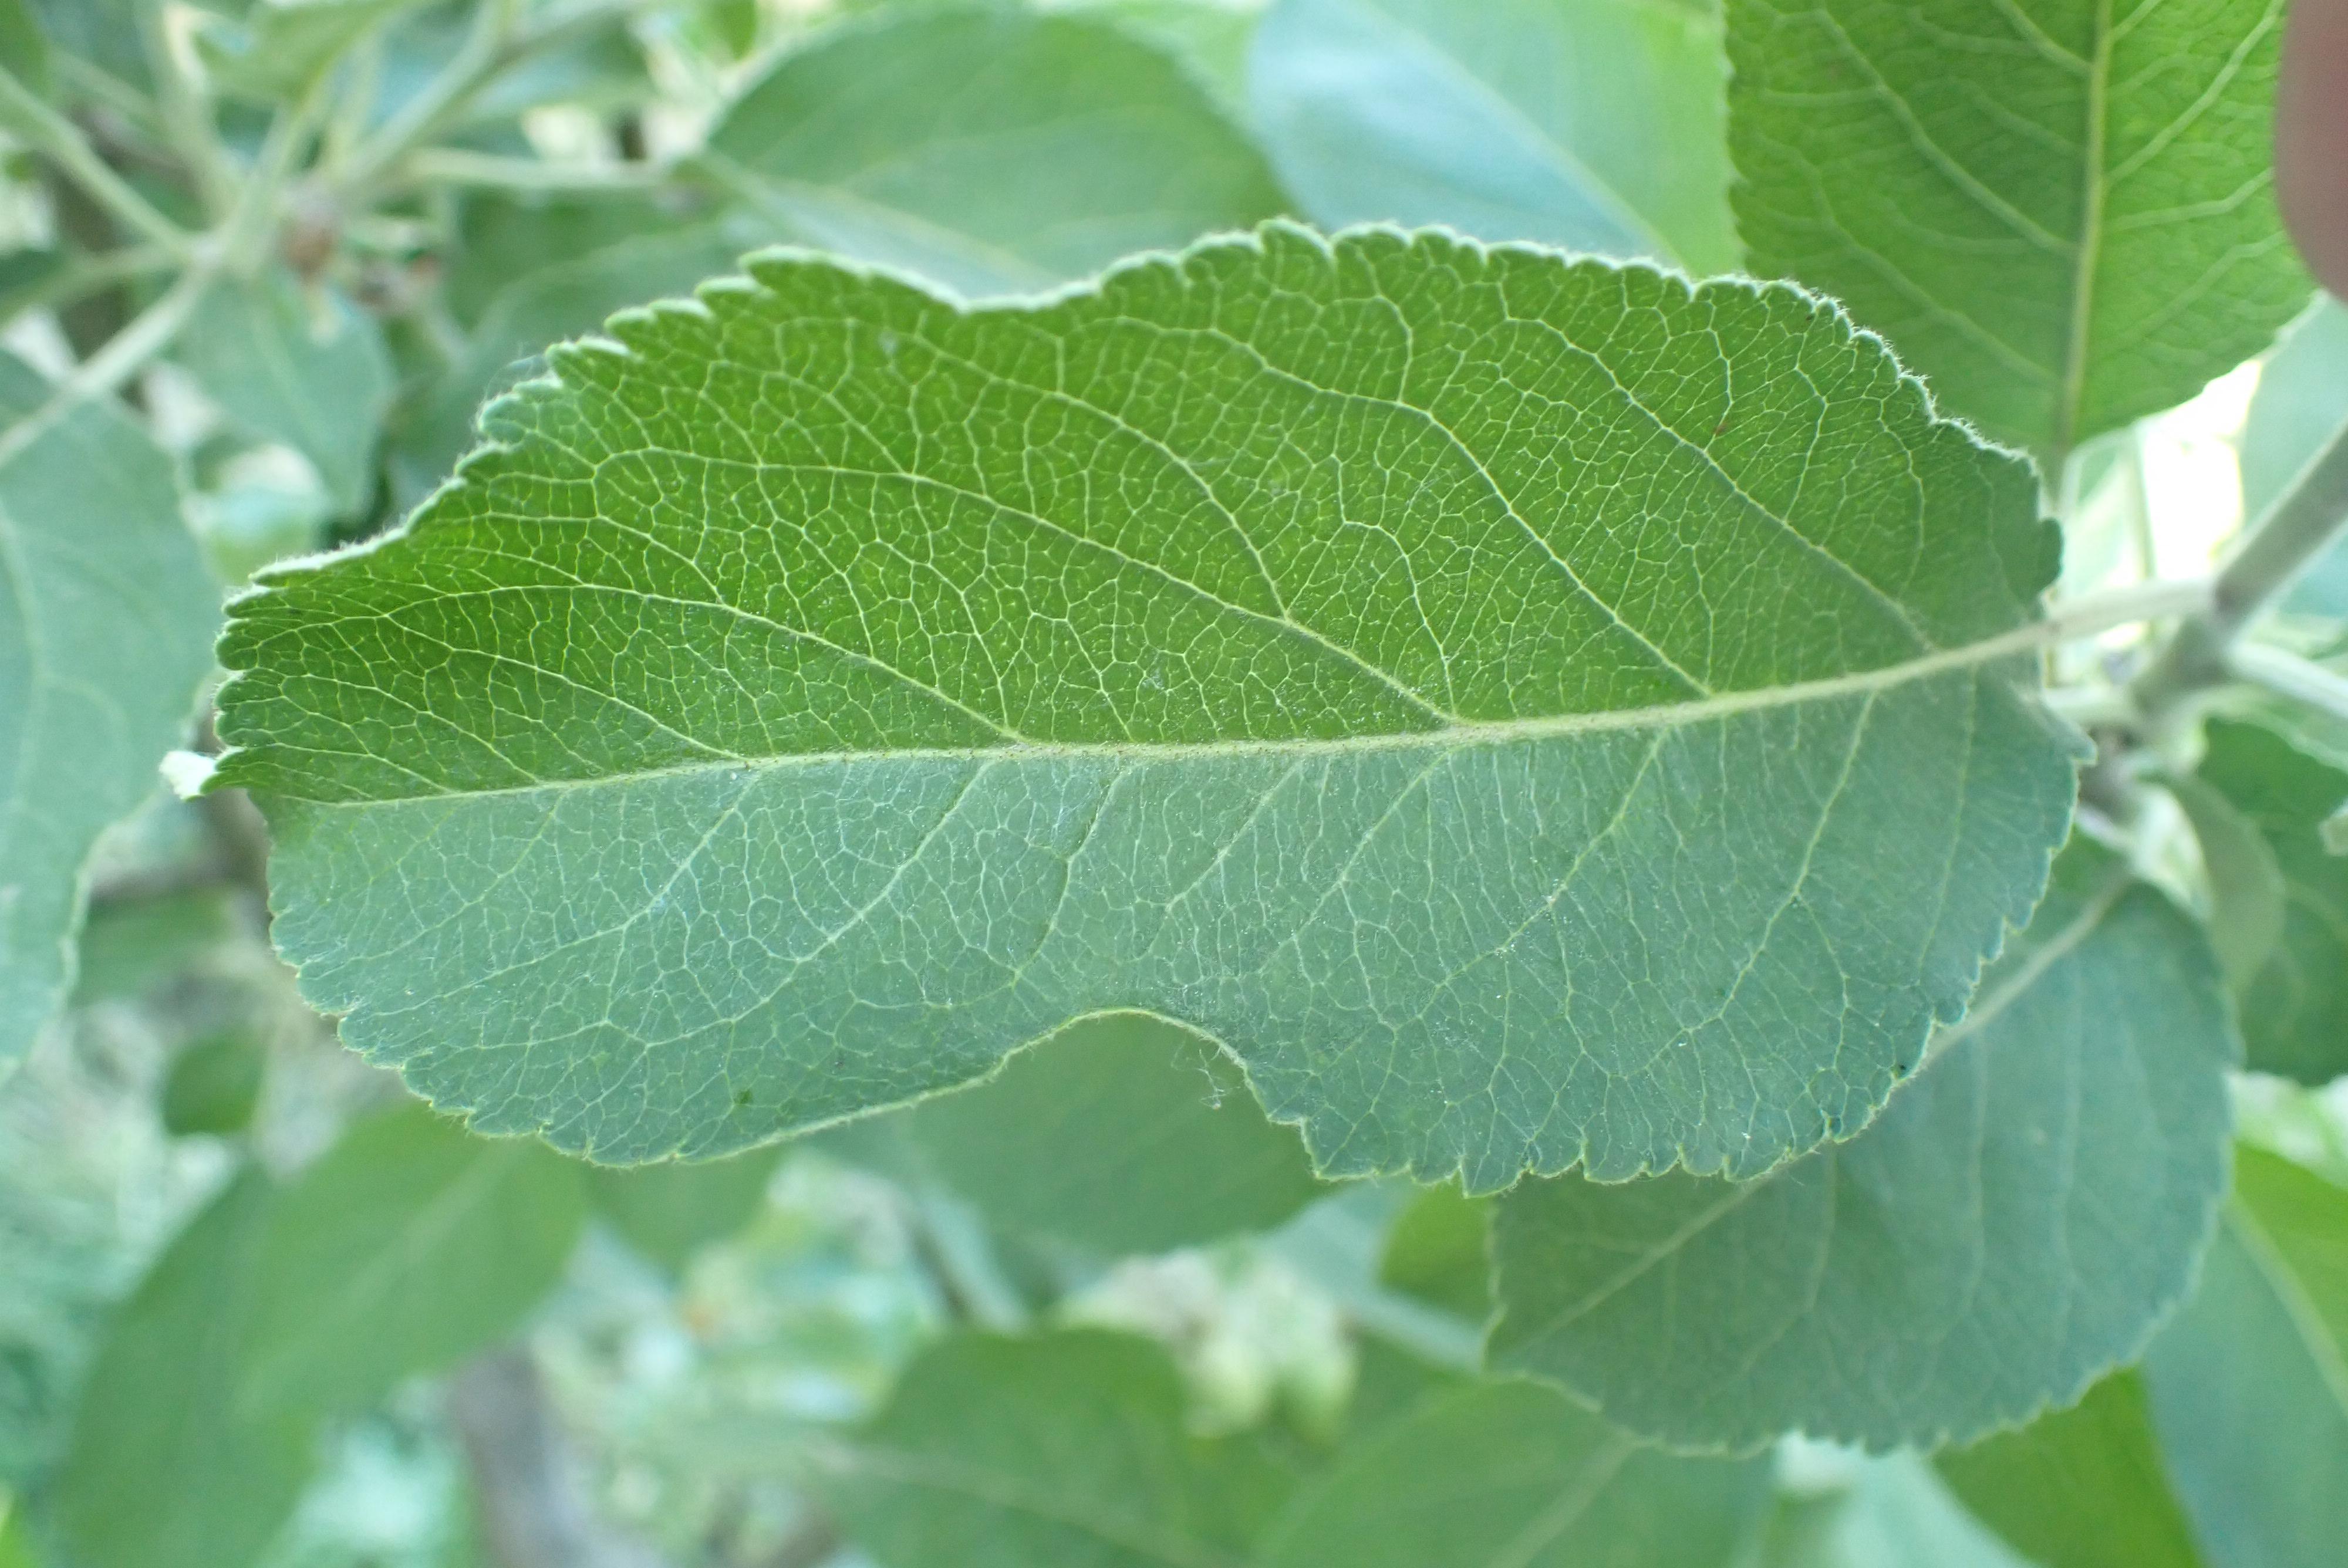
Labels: healthy